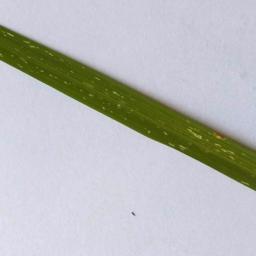
Label: Rice___Leaf_Blast